GSK plc

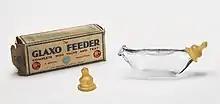
Feeder bottle with valve and teat, Glaxo Laboratories, Greenford, Middlesex

Joseph Nathan and Co. was founded in 1873, as a general trading company in Wellington, New Zealand, by a Londoner, Joseph Edward Nathan. In 1904, it began producing a dried-milk baby food from excess milk produced on dairy farms near Bunnythorpe. The resulting product was first known as Defiance, then as Glaxo (from "lacto"), and sold with the slogan "Glaxo builds bonnie babies." The Glaxo Laboratories sign is still visible on what is now a car repair shop on the main street of Bunnythorpe. The company's first pharmaceutical product, released in 1924, was vitamin D.